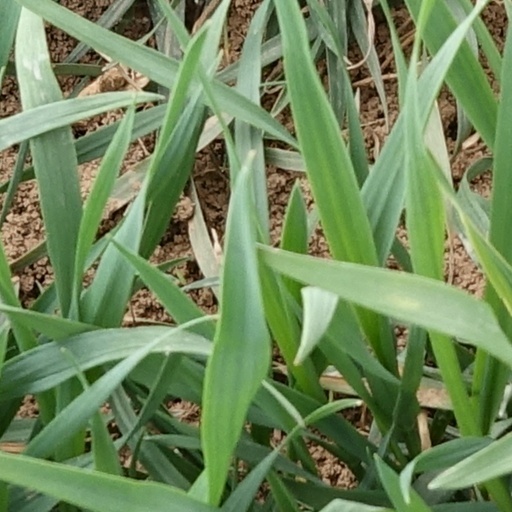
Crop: wheat